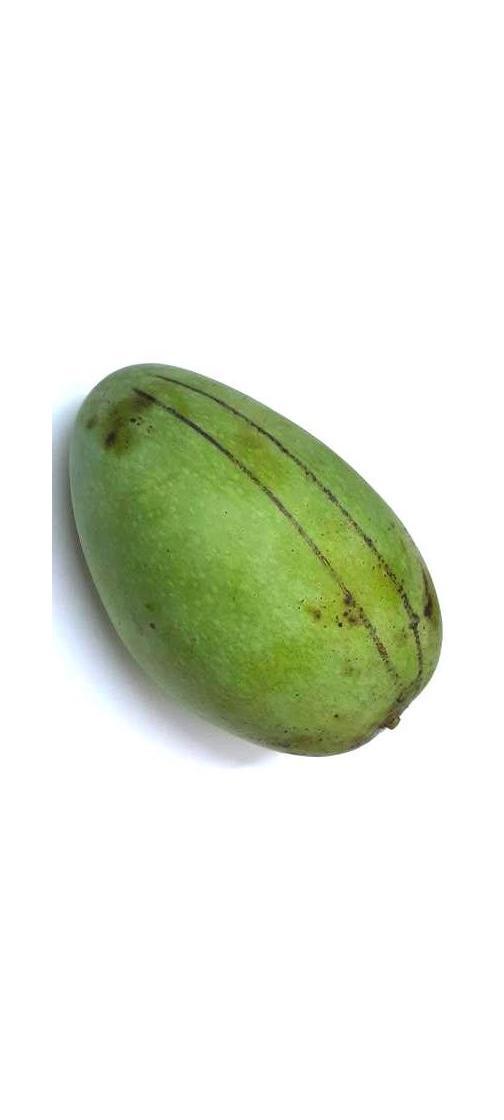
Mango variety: Fazli Shurmai